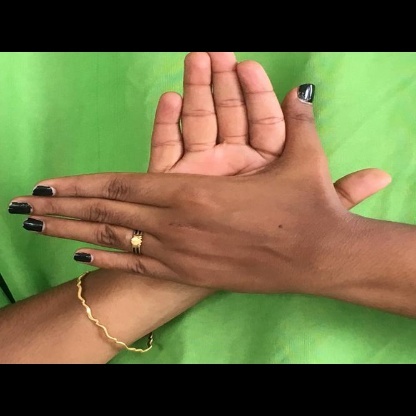
Mudra: Chakra